Otto Antoine

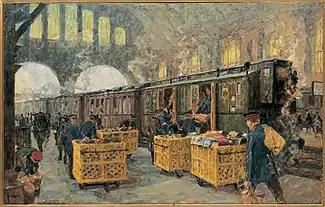
Parcel Post at the Anhalter Bahnhof

Otto Antoine’s father Georg Antoine, a watchmaker, and his wife, Marie née Roesgen. While still very young, he displayed an aptitude for art, and was apprenticed to a local painter after completing his secondary education. Economic circumstances prevented him from pursuing that goal so, at the age of eighteen, he entered the civil service and became a clerk at the post office in the district of Koblenz. He continued to practice drawing and painting after work, and was often assigned to do calligraphy, due to his elegant handwriting.